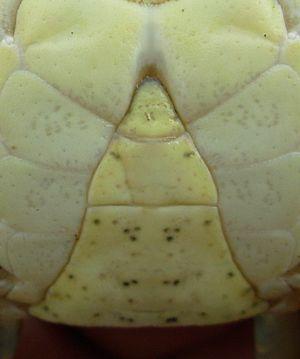
Le crabe enragé, crabe vert est le crabe que l’on rencontre le plus couramment sur les estrans d'Europe occidentale à basse mer. Il possède une large répartition géographique initiale, depuis le nord de la Norvège et l’Islande jusqu’à la Mauritanie. De plus, il a été introduit en de nombreux points de l’océan mondial où il s’est implanté et est devenu l’une des espèces invasives les plus redoutables.